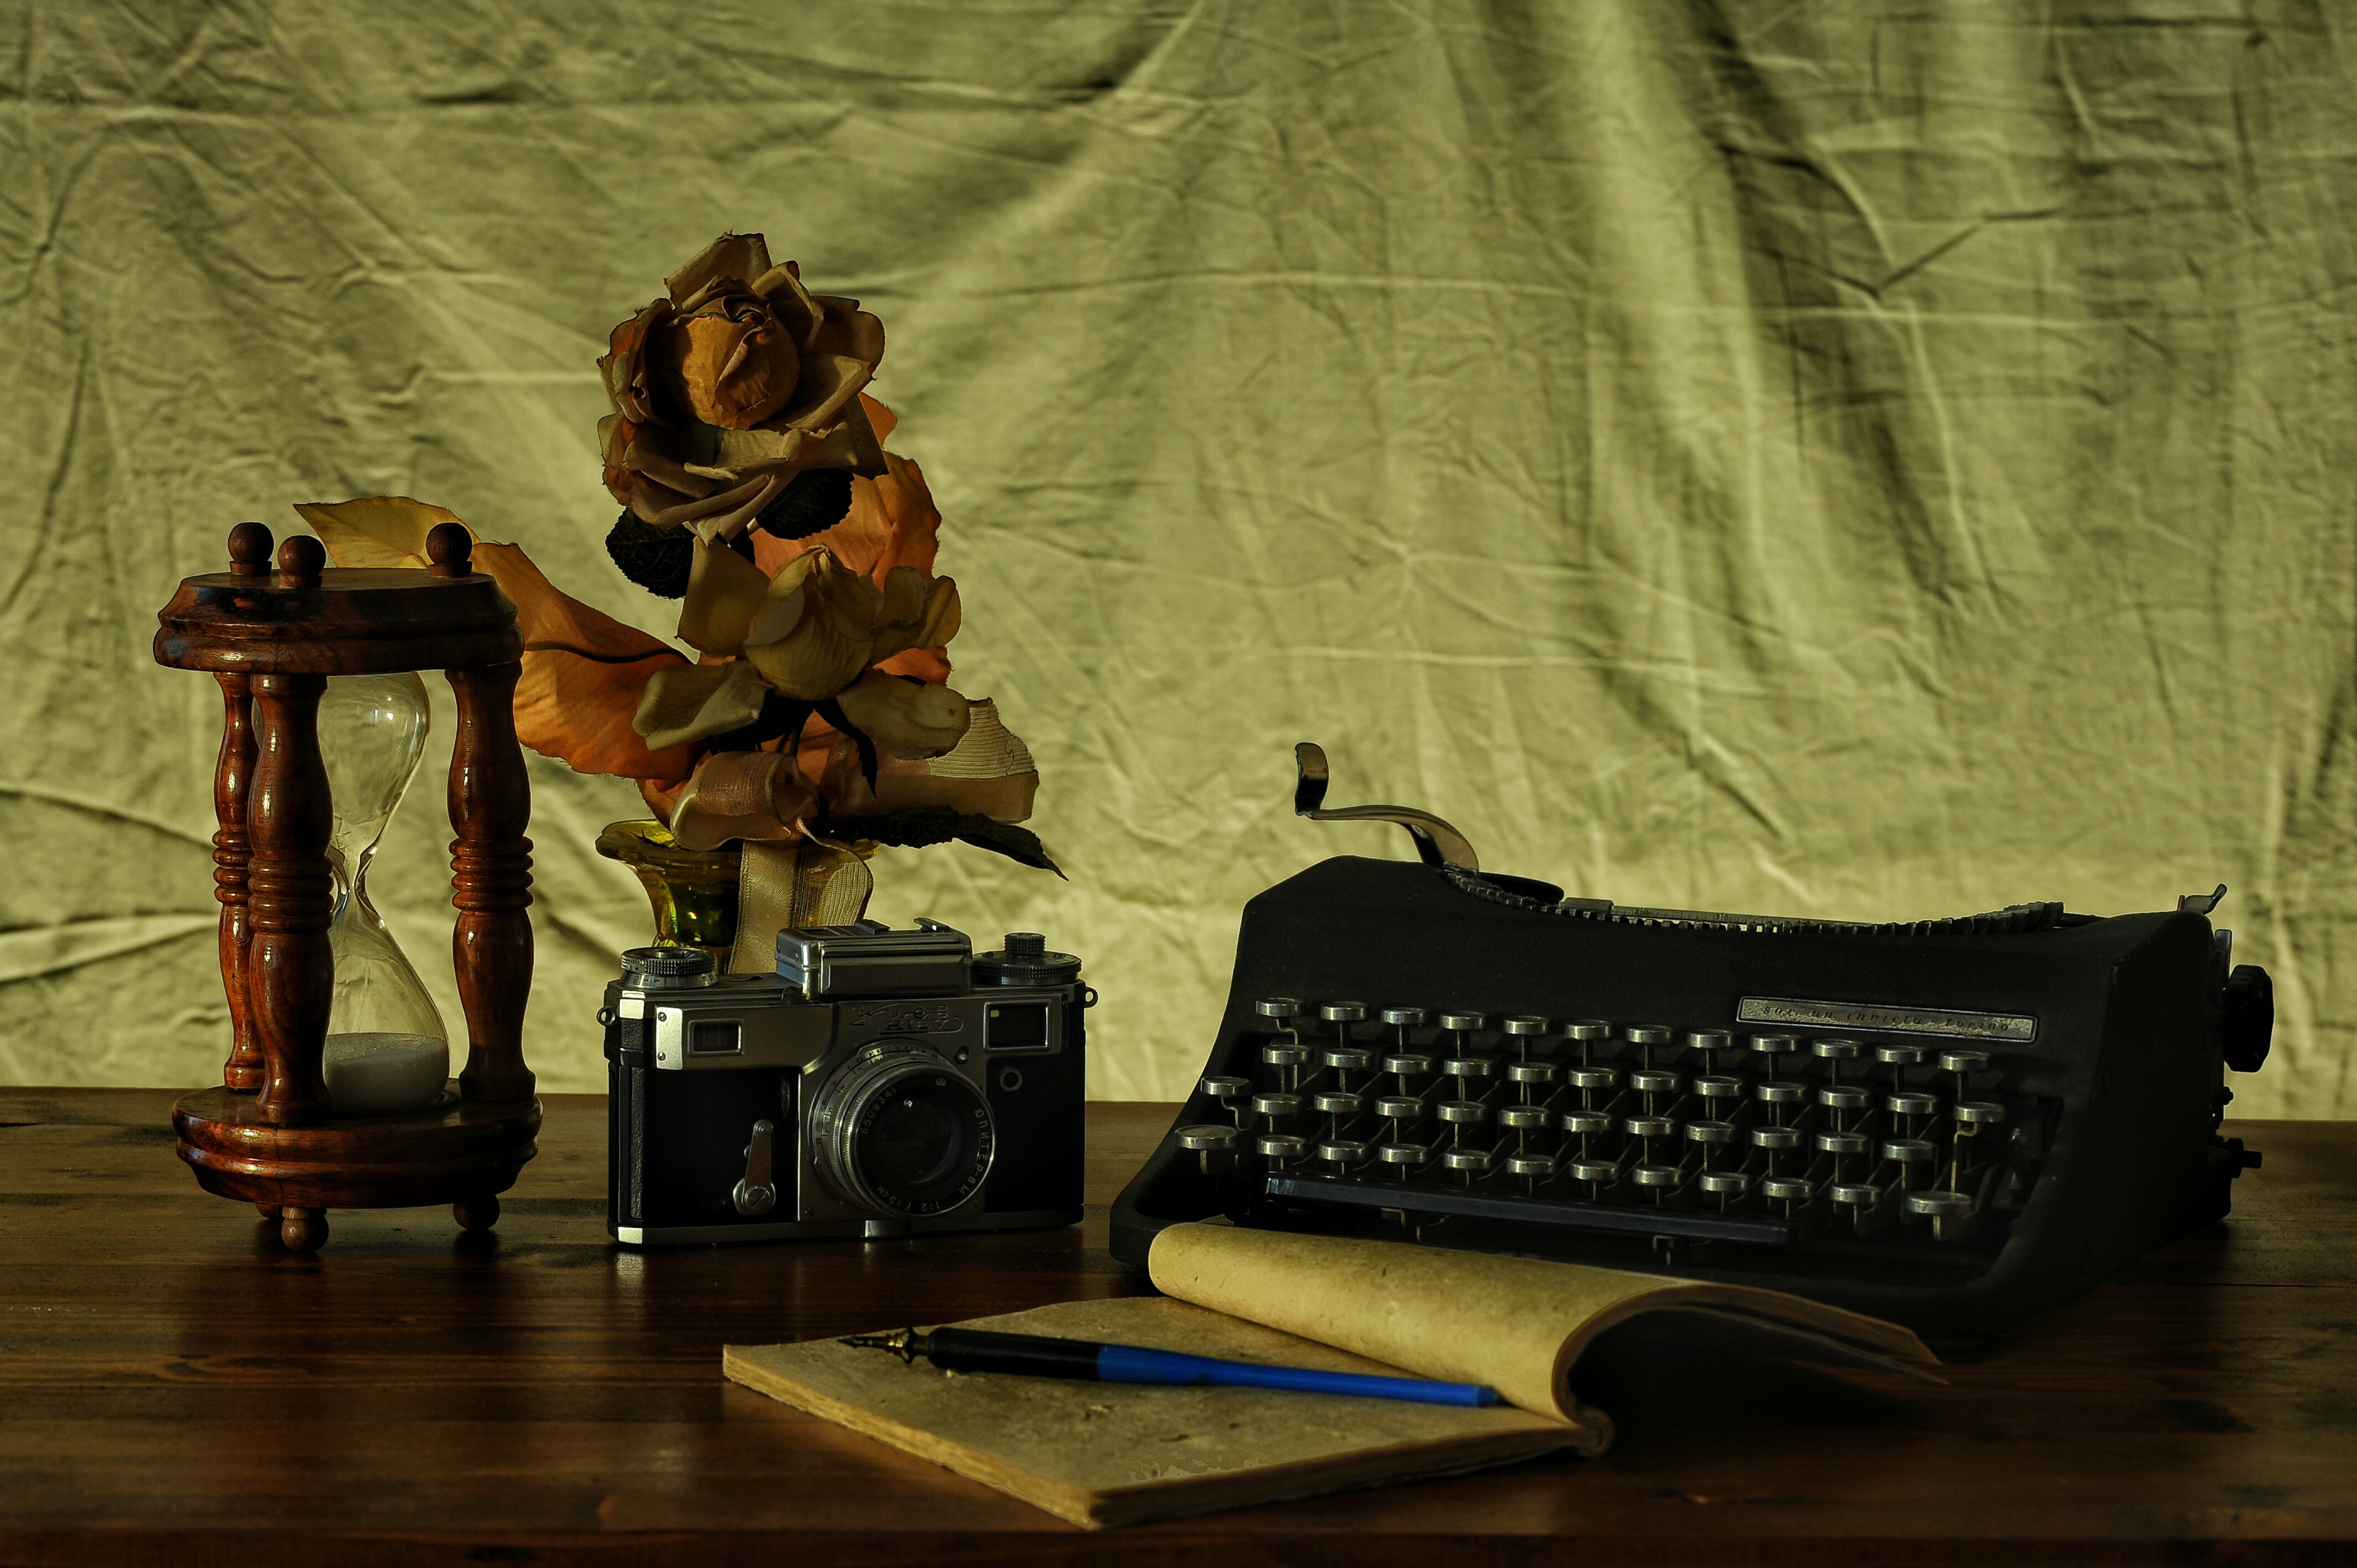
desk, table, book, wood, texture, time, machine, art, screenshot, photographic, to write